Cyrillic script

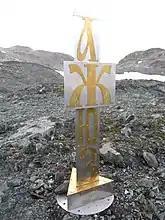
Cyrillic Script Monument in Antarctica near the Bulgarian base St. Kliment Ohridski

A number of languages written in a Cyrillic alphabet have also been written in a Latin alphabet, such as Azerbaijani, Uzbek, Serbian, and Romanian (in the Moldavian SSR until 1989 and in the Danubian Principalities until the early 19th century). After the disintegration of the Soviet Union in 1991, some of the former republics officially shifted from Cyrillic to Latin. The transition is complete in most of Moldova (except the breakaway region of Transnistria, where Moldovan Cyrillic is official), Turkmenistan, and Azerbaijan. Uzbekistan still uses both systems, and Kazakhstan has officially begun a transition from Cyrillic to Latin (scheduled to be complete by 2025). The Russian government has mandated that Cyrillic must be used for all public communications in all federal subjects of Russia, to promote closer ties across the federation. This act was controversial for speakers of many Slavic languages; for others, such as Chechen and Ingush speakers, the law had political ramifications. For example, the separatist Chechen government mandated a Latin script which is still used by many Chechens.